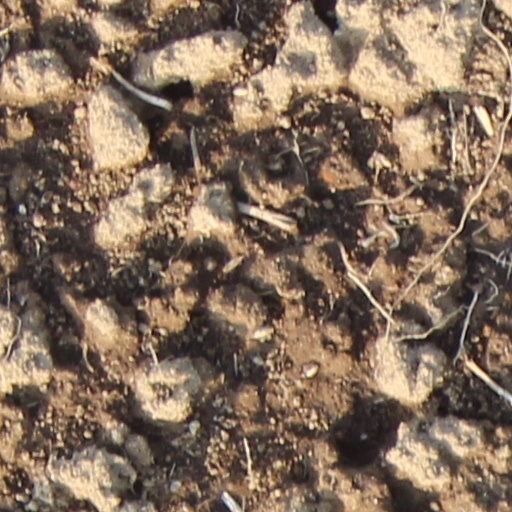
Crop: wheat